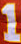
Number: 1